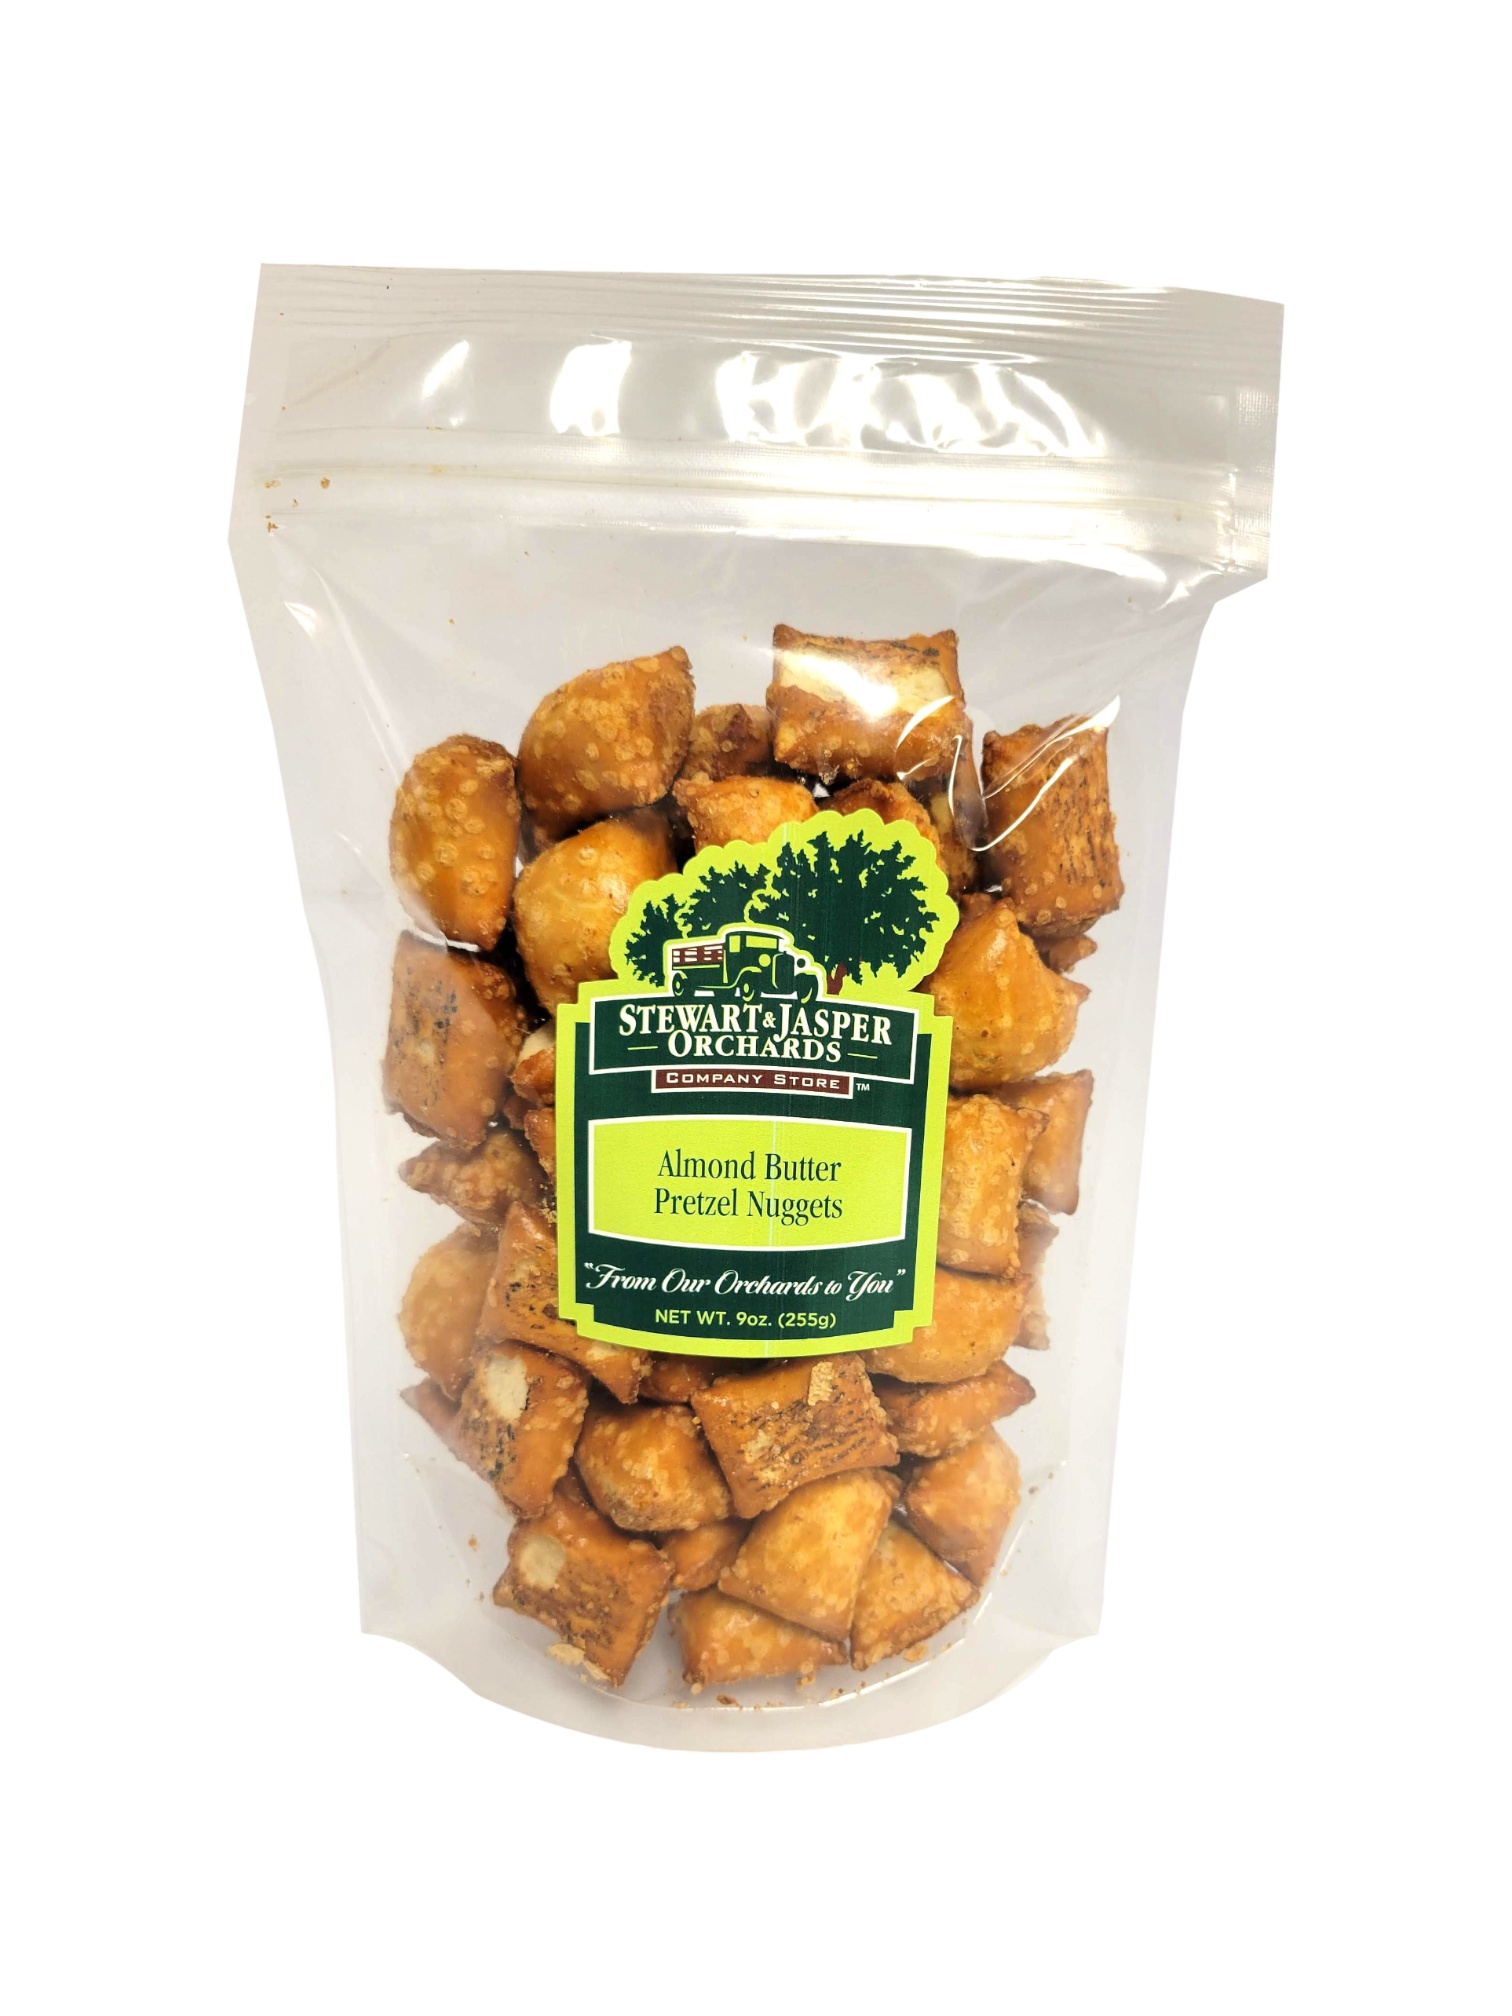
Almond Butter Pretzel Nuggets
Delicious salty pretzel pillows, stuffed with natural almond butter. The perfect bite sized snack, curving every salty and sweet craving!
Brand: Stewart & Jasper
Category: Food, Beverages & Tobacco > Food Items > Snack Foods > Pretzels